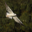
Label: bird